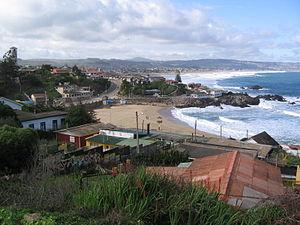
El Tabo est une ville et une commune du Chili dans la Province de San Antonio, elle-même située dans la région de Valparaiso.